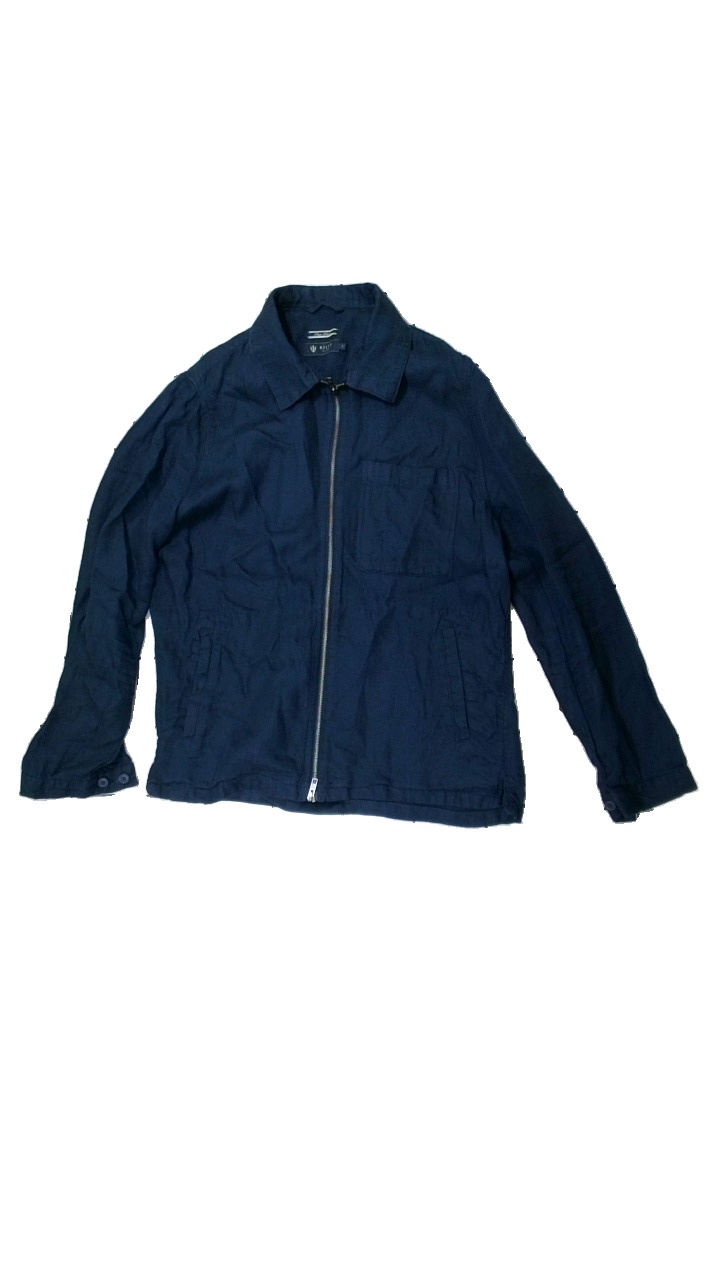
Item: Jacket (Ladies)
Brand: Riley
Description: Blue jacket
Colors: Blue
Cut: Regular
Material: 100% Cotton
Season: Spring
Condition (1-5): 5
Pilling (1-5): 5
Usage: Reuse
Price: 50-100